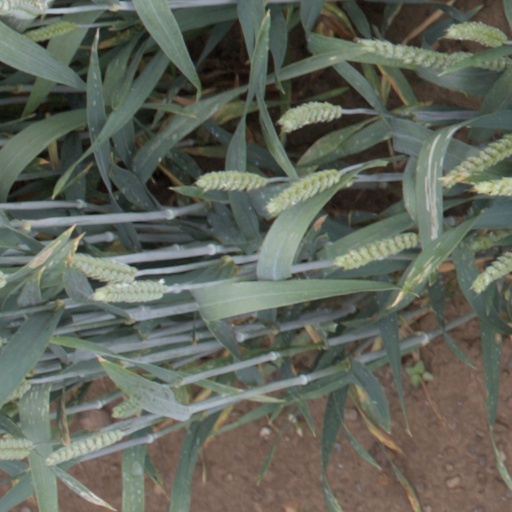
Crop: wheat